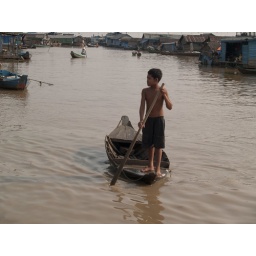
Young boy punting home down the main road of a floating village in Cambodia's Tonle Sap Great Lake.